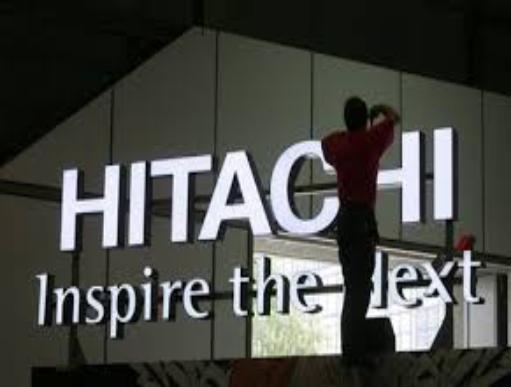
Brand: Hitachi
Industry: Leisure